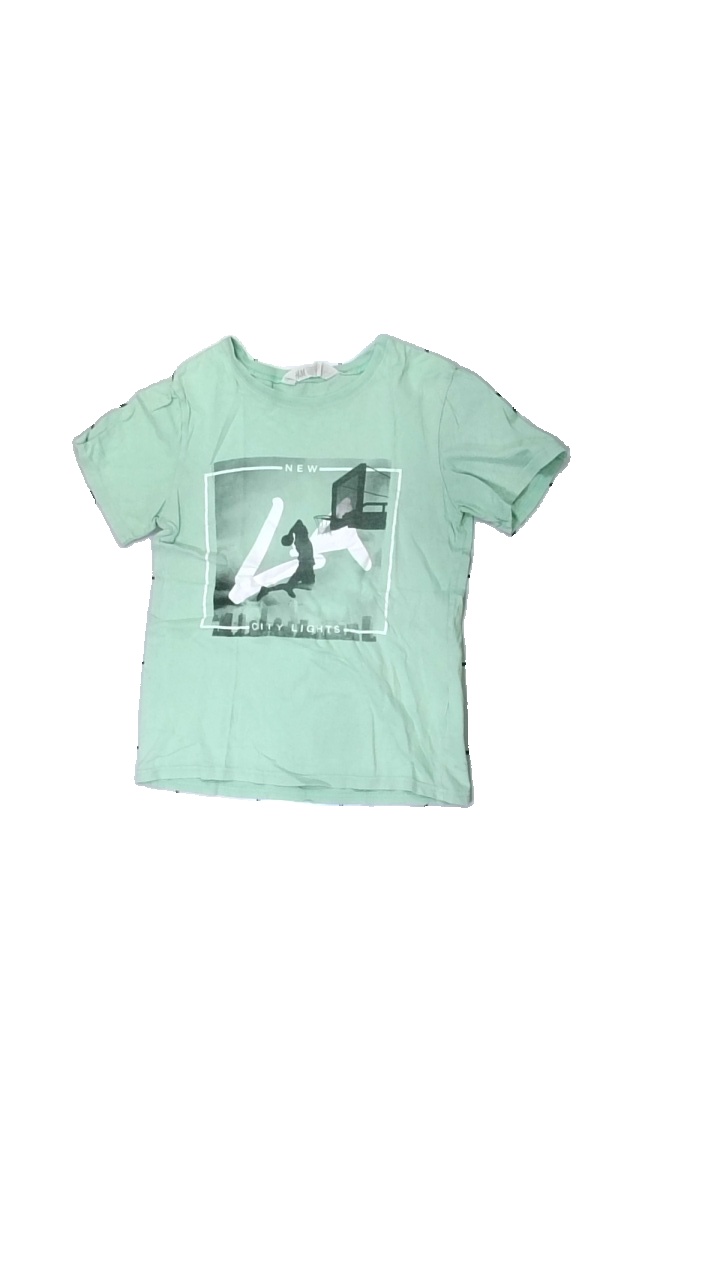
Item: T-shirt (Children)
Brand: H&m
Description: grön t-shirt med text och människa fram, litet hål fram, svaga fläckar bak och urtvättad och nopprig
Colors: White, Green, Black
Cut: Regular
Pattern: Other
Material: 100% cotton
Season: All
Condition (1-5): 1
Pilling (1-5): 2
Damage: litet hål
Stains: Minor
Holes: Minor
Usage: Export
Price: <50